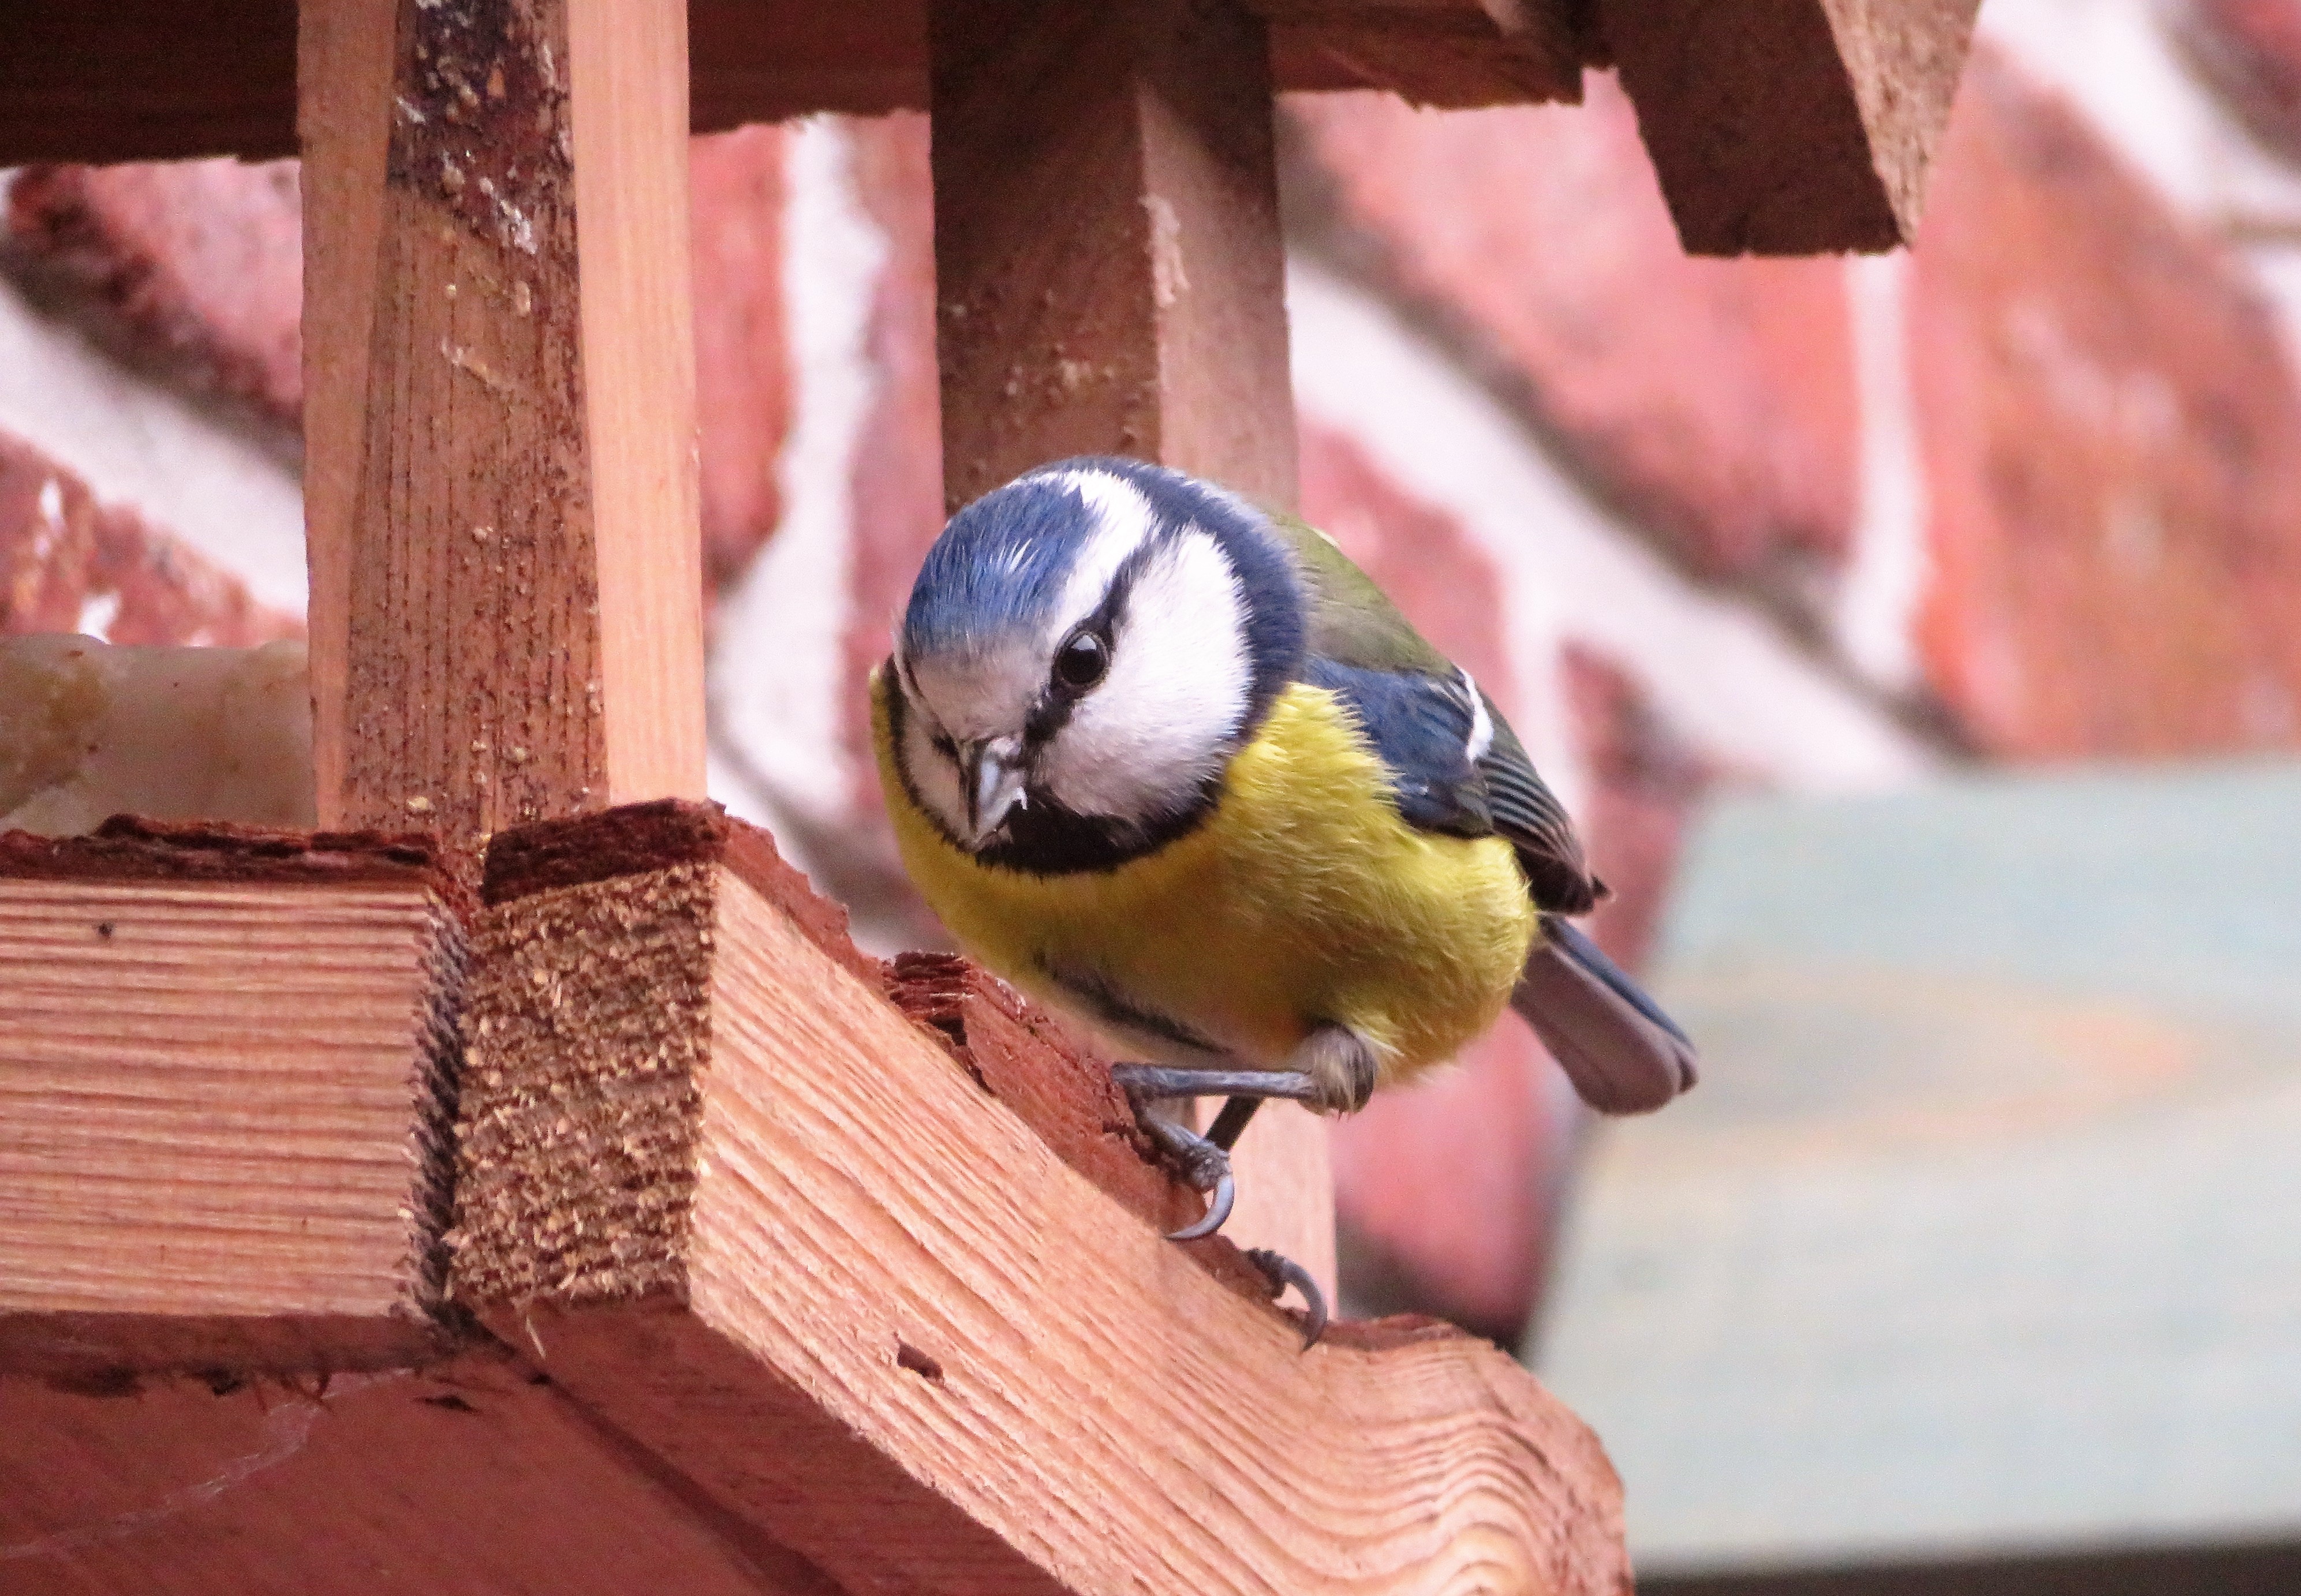
birds, bird, fauna, beak, finch, perching bird, chickadee, feather